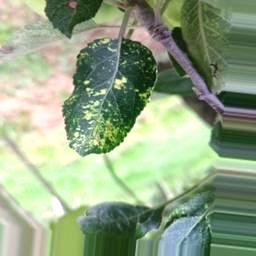
Label: Apple_Mosaic